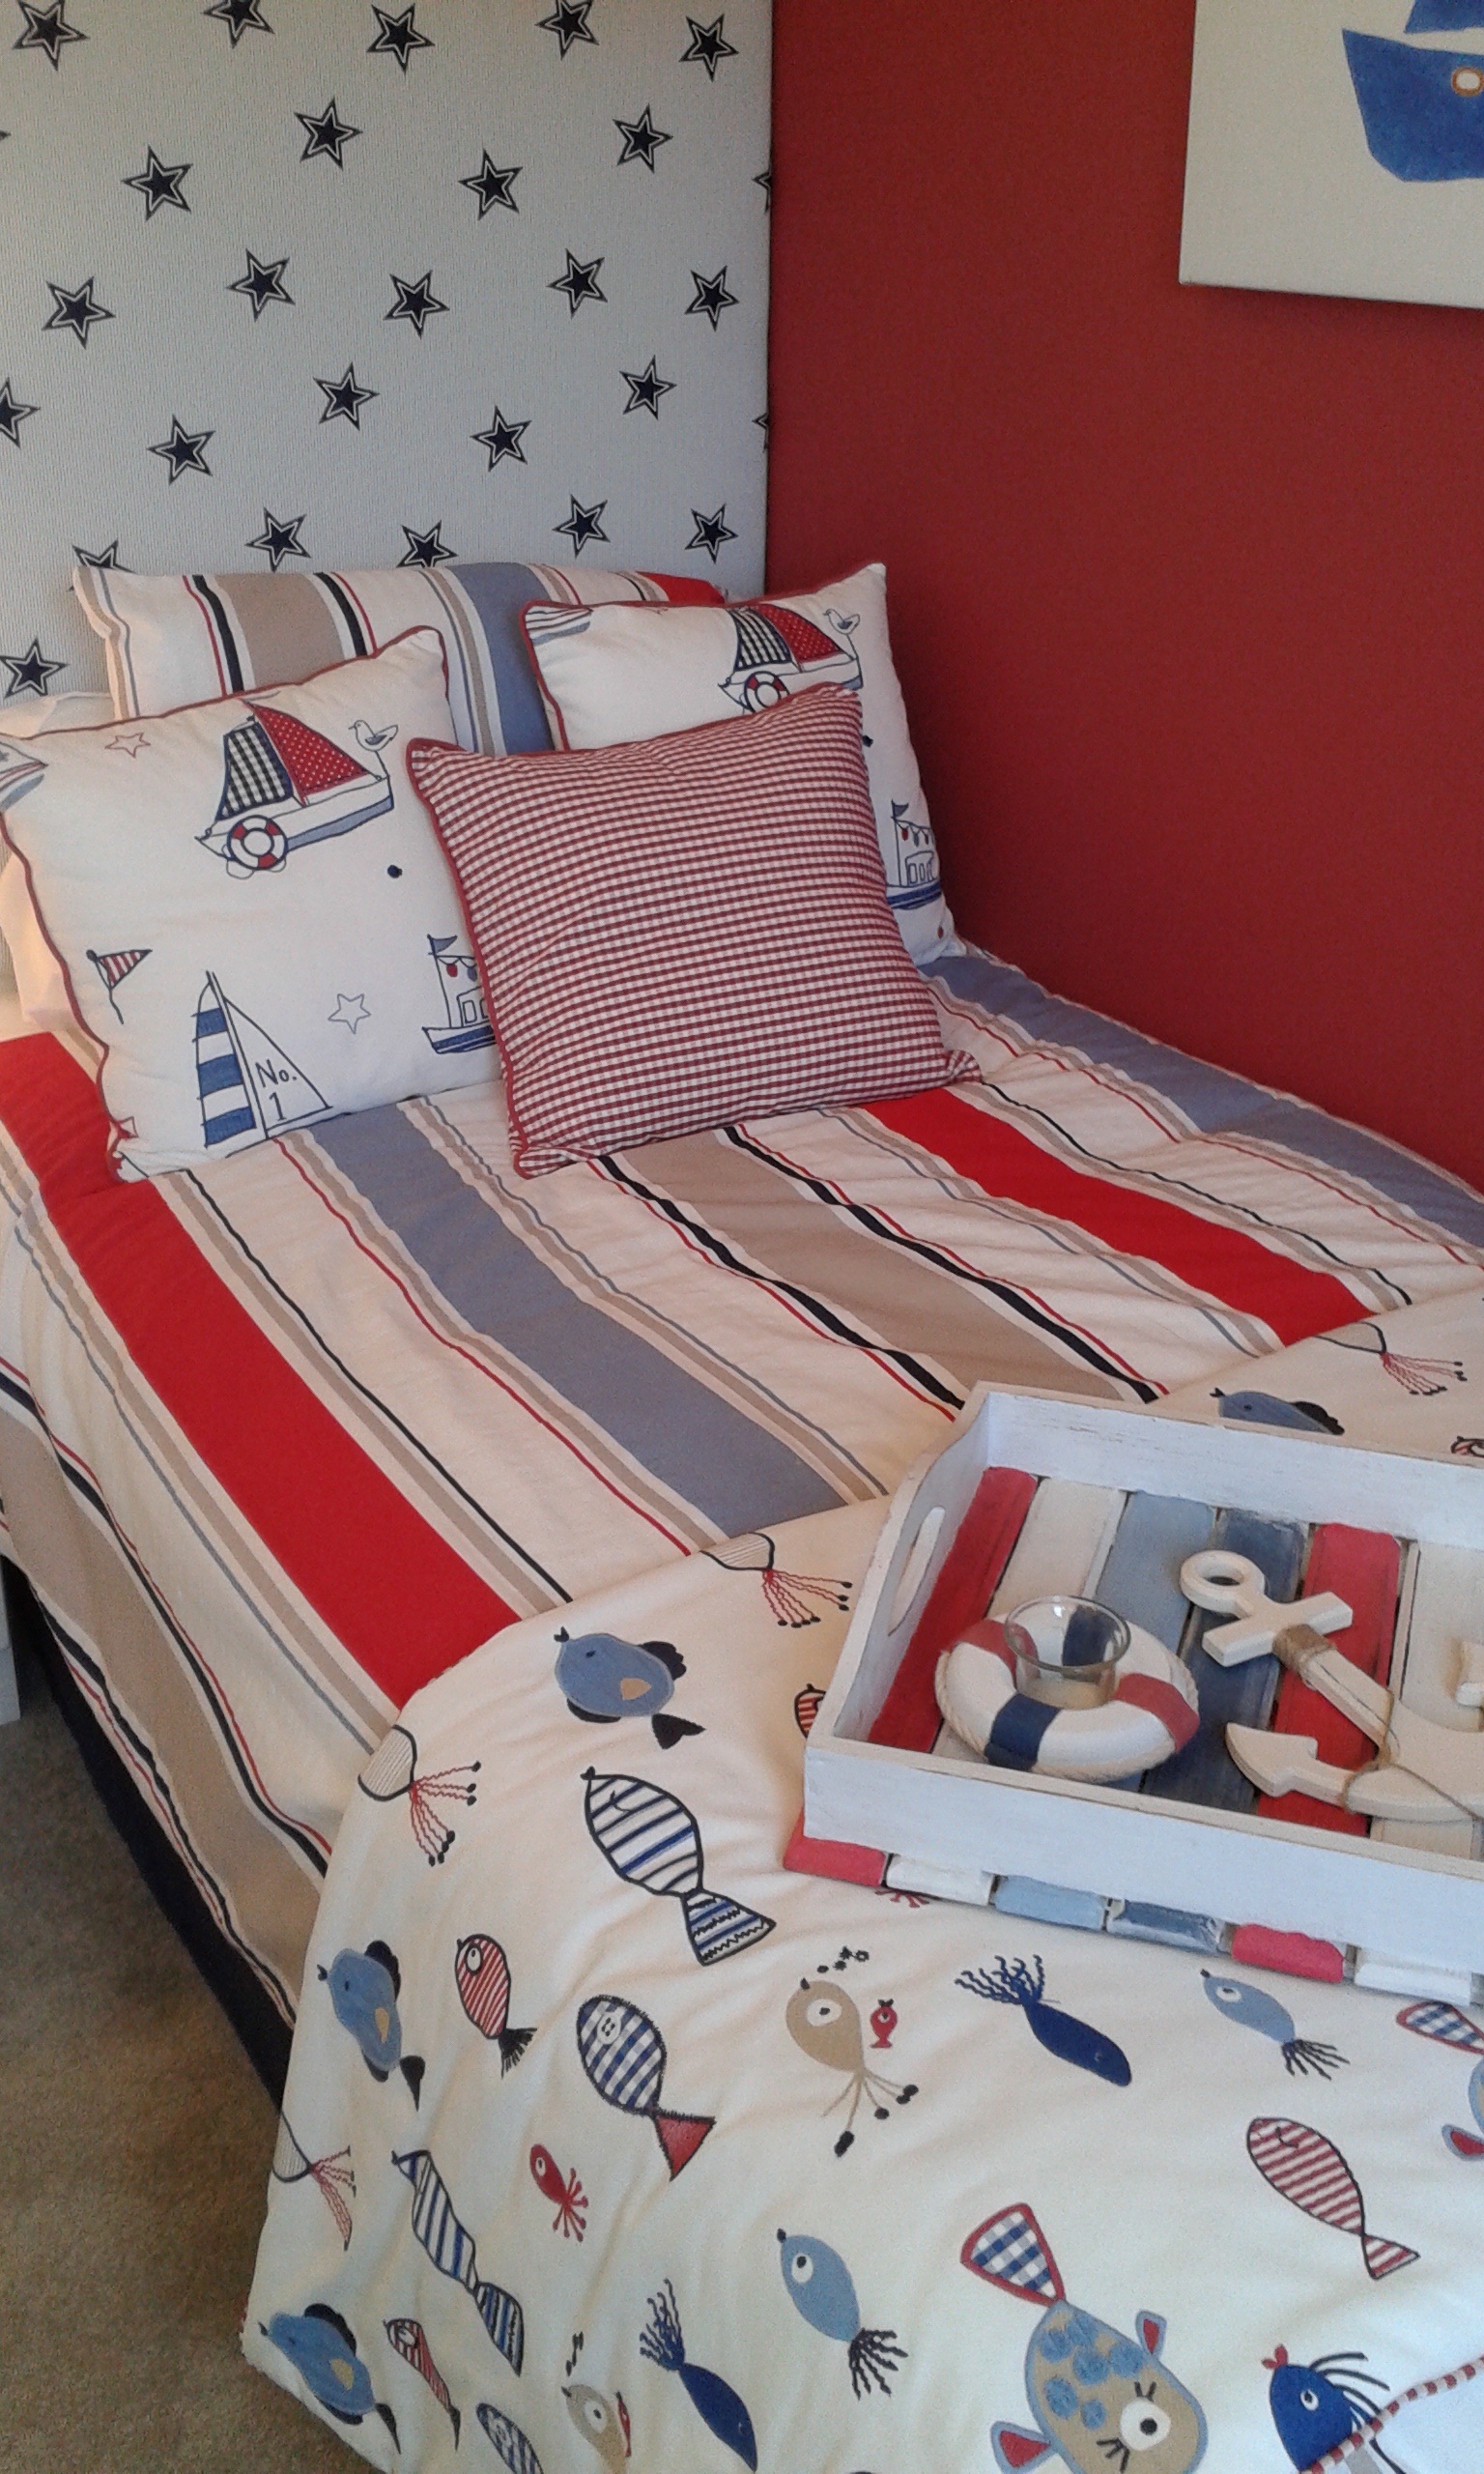
furniture, room, pillow, bedroom, decor, modern, material, textile, art, bed, comfortable, bedding, linens, single bed, duvet cover, bed sheet, child room